Henri Sellier

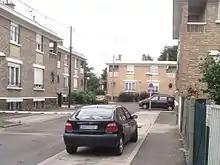
"collectif" housing in the Drancy garden city

Sellier was appointed managing director of the Office des Habitations à Bon Marché (Office of Affordable Housing) of the Seine department when it was created in 1915, and dedicated himself to urban issues and public housing. He moved to Suresnes that year, and would do much to improve the municipal facilities.